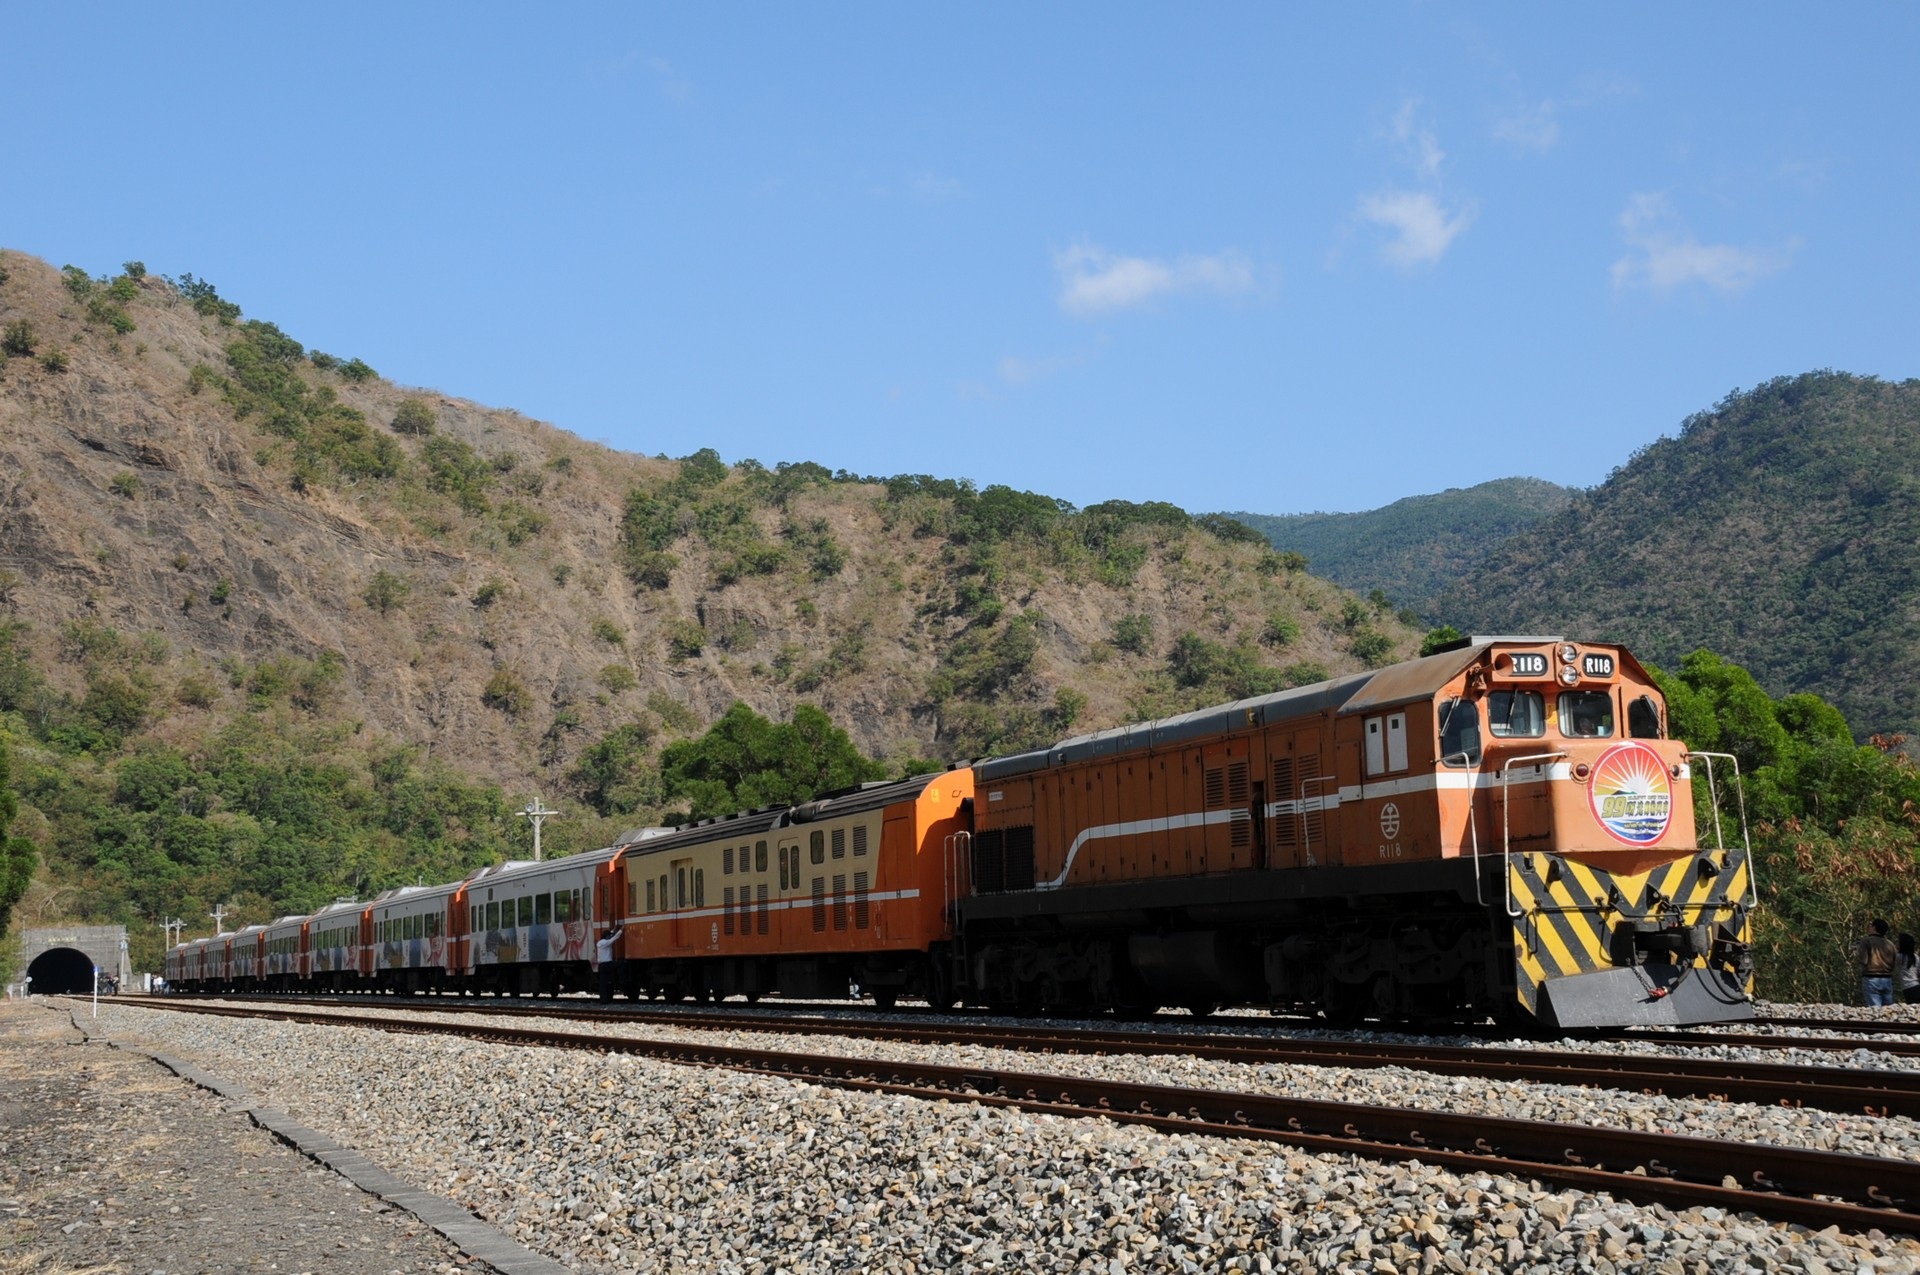
track, railroad, train, tunnel, transport, vehicle, public transport, locomotive, passenger, rail transport, land vehicle, rolling stock, railroad car, passenger car, diesel electric airport car, view car